National Symphony Orchestra

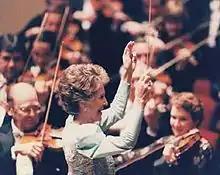
First Lady Nancy Reagan conducts the National Symphony Orchestra, 1987

Through the John and June Hechinger Commissioning Fund for New Orchestral Works, the NSO has commissioned more than 50 works, including cycles of fanfares and encores. During his tenure, Slatkin founded the National Conducting Institute in 2000.